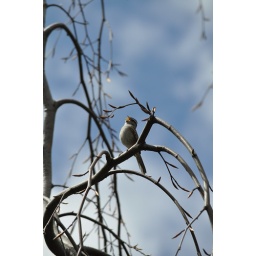
bird in tree 2